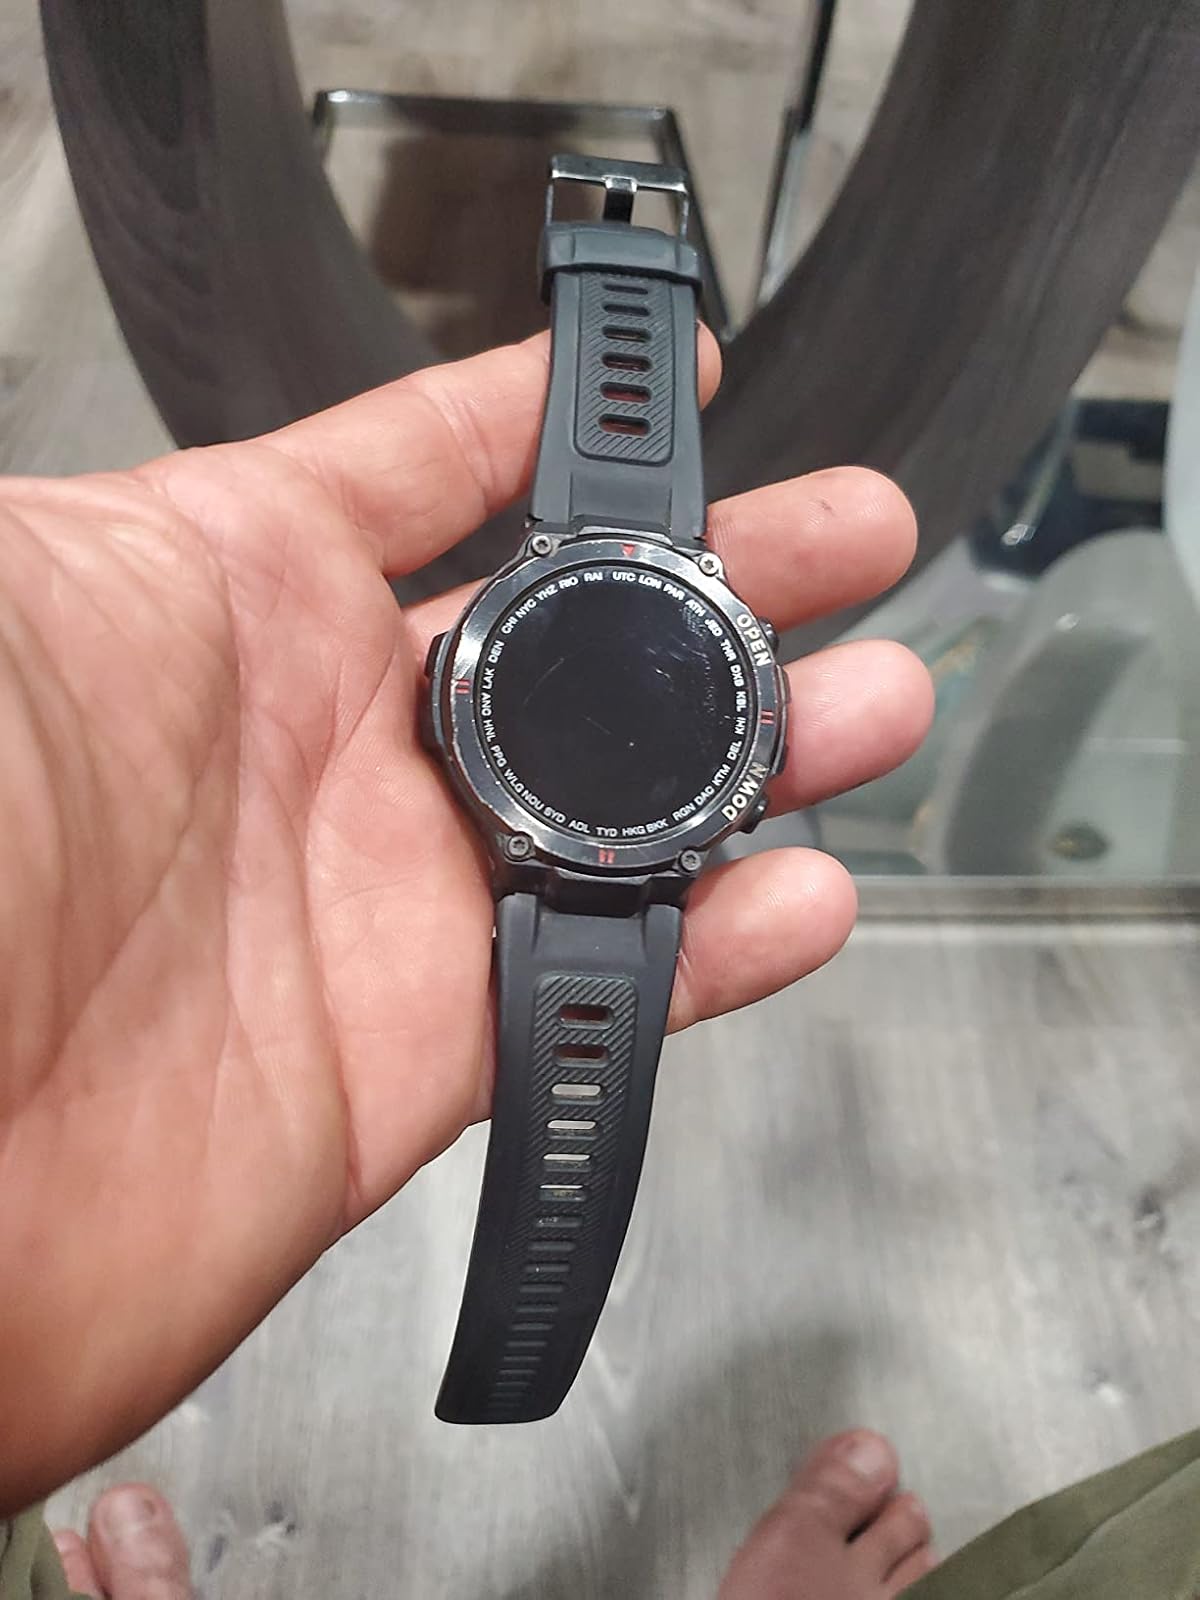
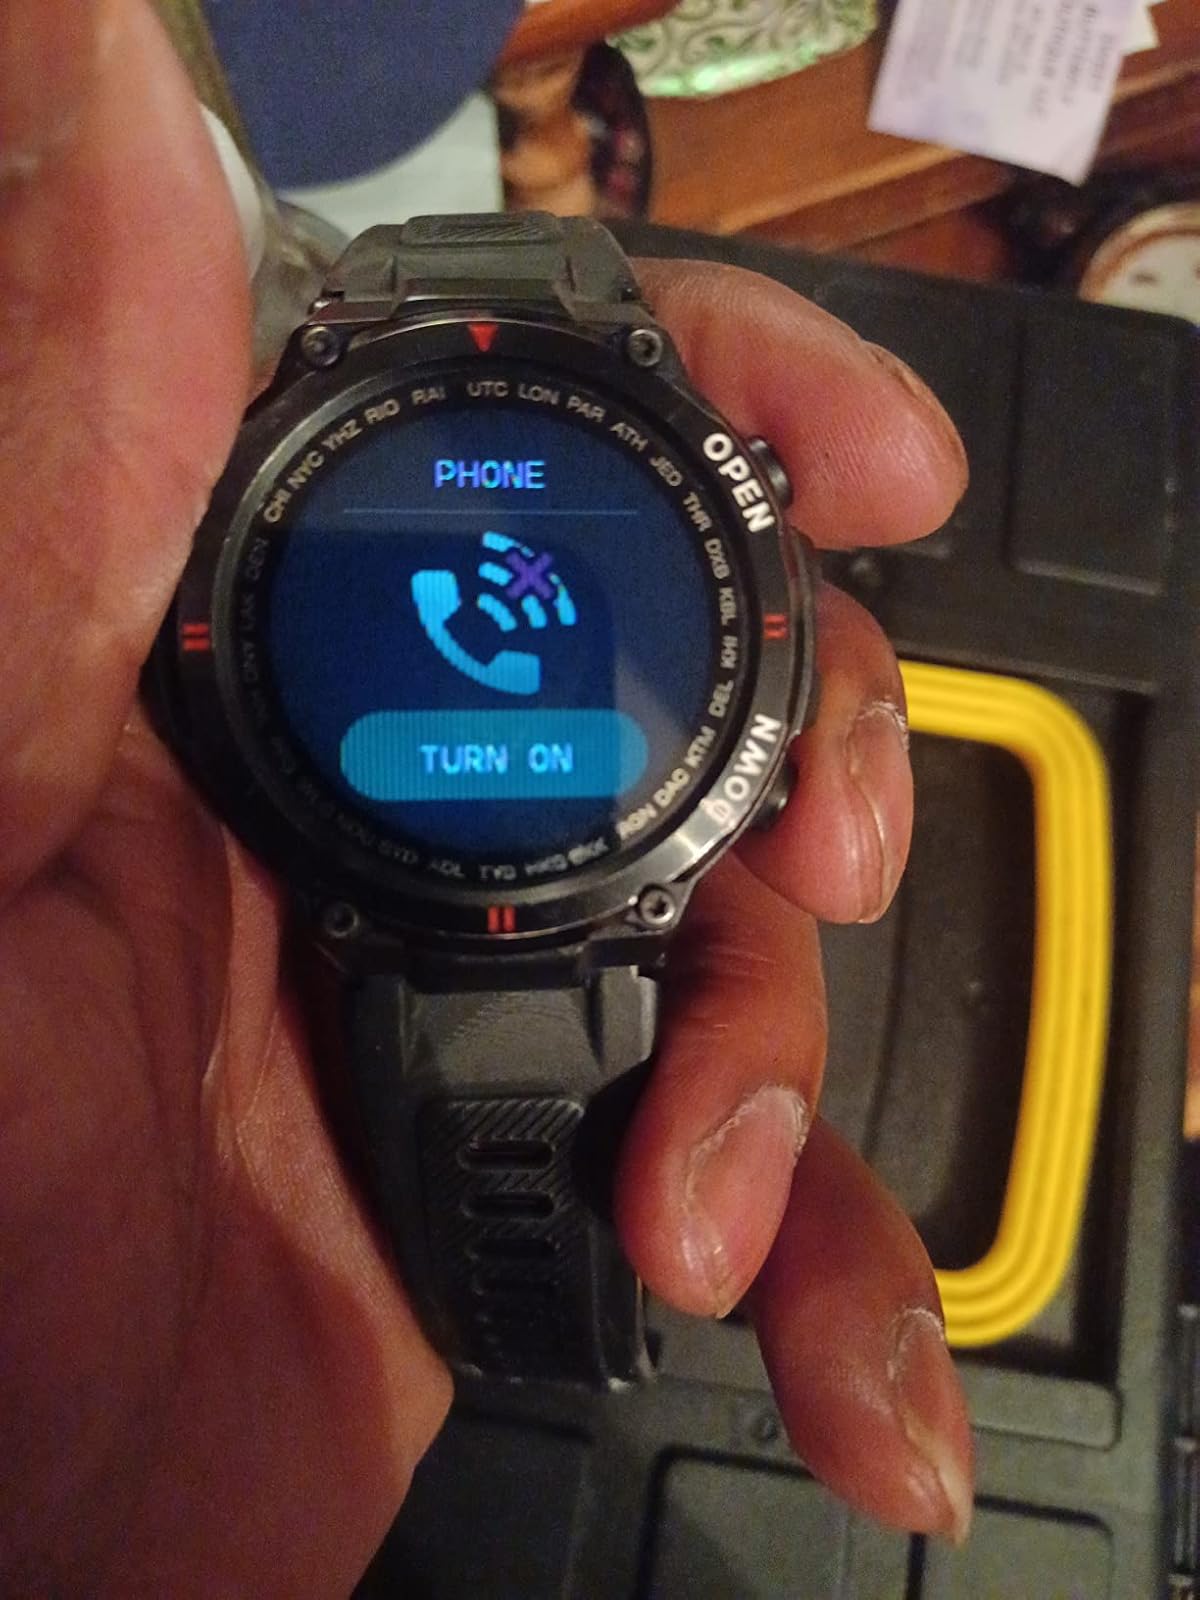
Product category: smartwatch
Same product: yes